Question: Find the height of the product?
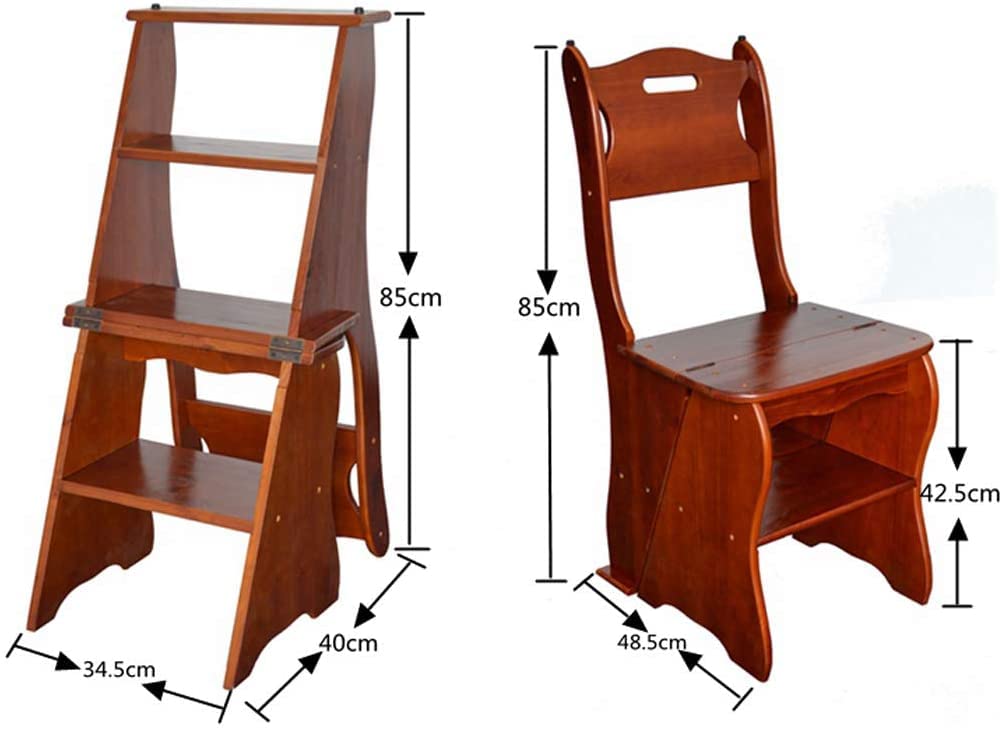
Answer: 85.0 centimetre